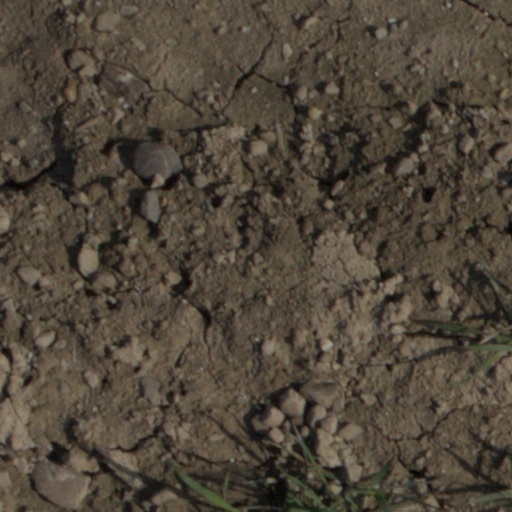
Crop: wheat